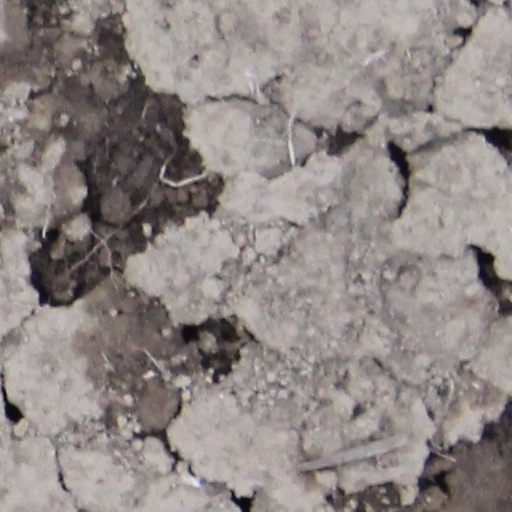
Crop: wheat